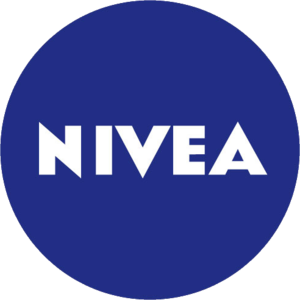
Nivea est une marque de produits de soin, appartenant au groupe allemand Beiersdorf.